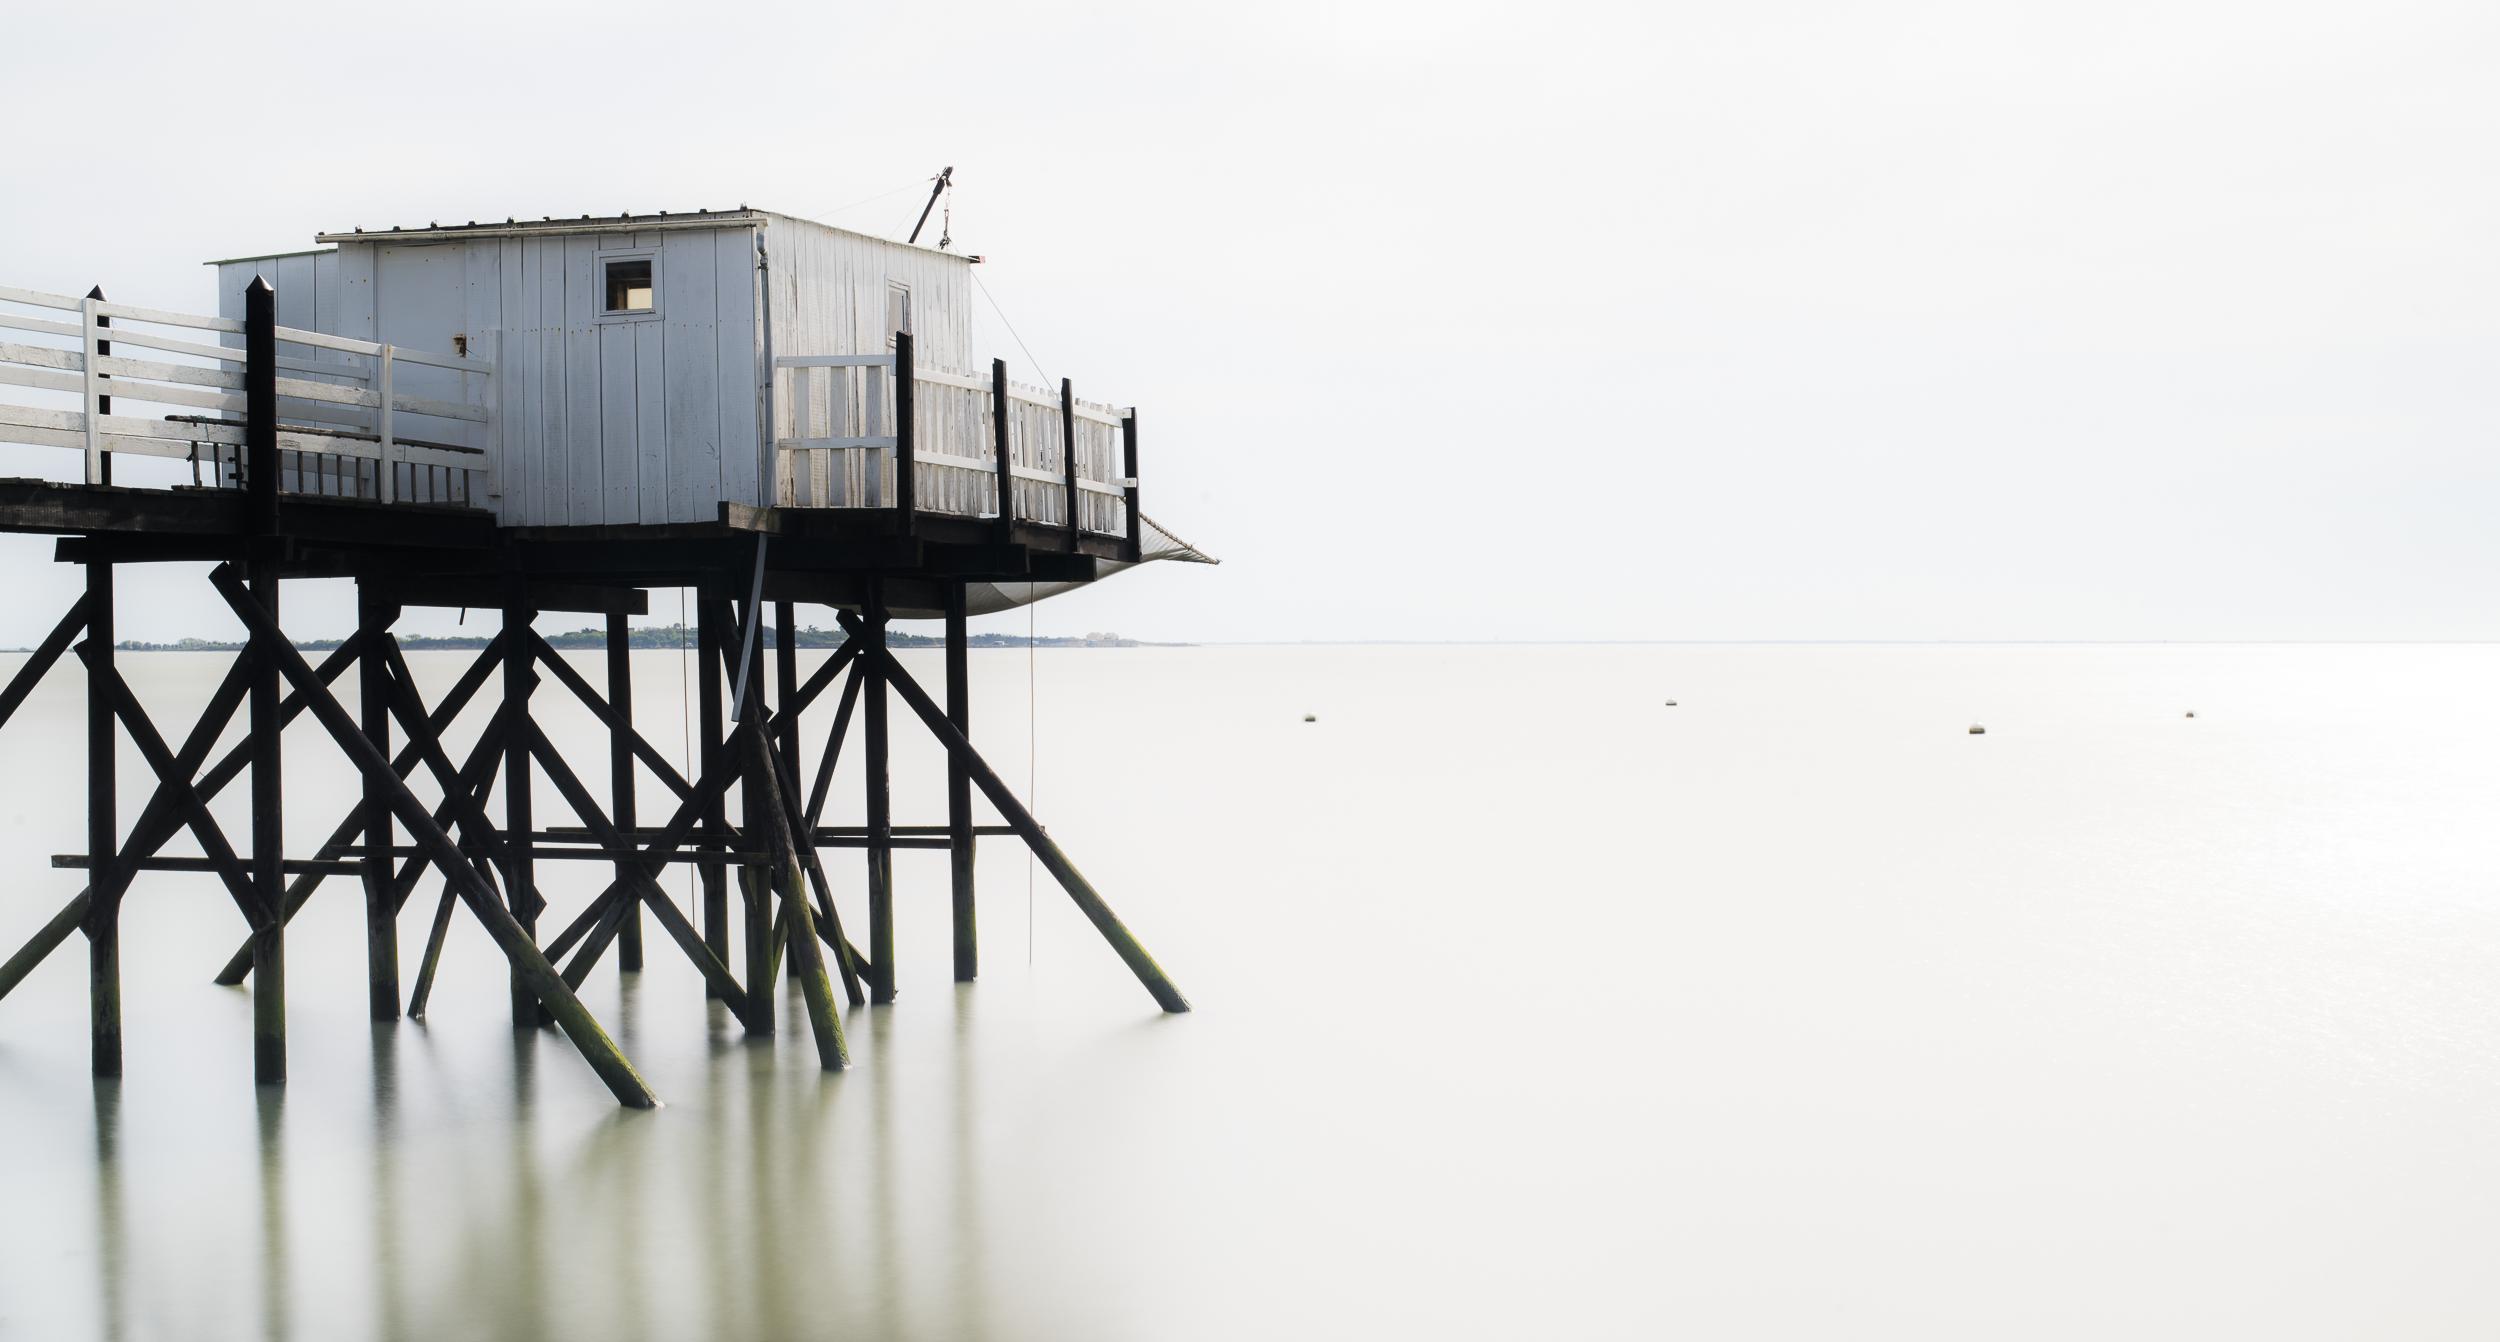
beach, landscape, nature, sand, ocean, france, europe, vehicle, tower, peaceful, serene, nikon, paysage, pche, poselongue, longexposure, carrelet, le, nikkor, d750, quiet, coeuruyann, curuyann, fouras, rgion, typique, charentes, pilotis